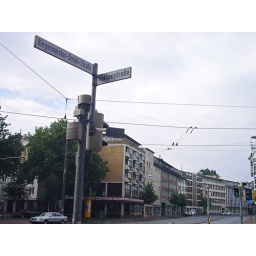
Main street near Omi's house